Even in Blackouts

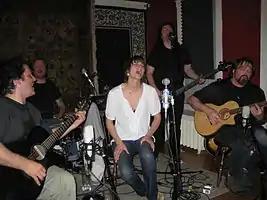

Even in Blackouts, known occasionally by the acronym EiB, are an acoustic pop-punk band from Chicago, Illinois. The band was formed in 2002 by veteran pop-punk guitarist John 'Jughead' Pierson following the demise of the punk band Screeching Weasel, for which Pierson had performed since 1986. The core of the band is formed by lead vocalist Liz Eldredge and Pierson, although a number of additional musicians have performed with the band. Even in Blackouts have been lauded by critics and fans alike for their musicianship and sense of innovation in bringing pop-punk to a new format. The energy and intimacy of Even in Blackout's live performances have attracted particular acclaim.